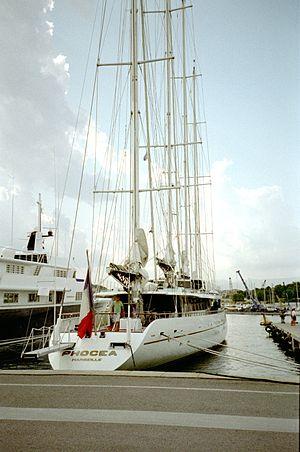
Le yacht de luxe le ""Phocéa"" dans le bassin de grande plaisance du port Vauban. Antibes, Alpes Maritimes, France."
Alain Colas, né le 16 septembre 1943 à Clamecy et disparu en mer le 16 novembre 1978 au large des Açores au Portugal lors de la première Route du Rhum, est un navigateur français. Il est notamment connu pour sa victoire dans la Transat anglaise 1972 ainsi que pour son record du tour du monde à la voile en solitaire en 1973, ces deux résultats obtenus sur Pen Duick IV rebaptisé Manureva. Par la suite, il est l'initiateur de la construction du grand monocoque Club Méditerranée avec lequel il termine cinquième de la Transat anglaise 1976.
Le Phocéa est un bateau de course transatlantique en solitaire, long de 72 mètres, pourvu de 1 000 m² de voilure sur quatre-mâts, construit pour le navigateur Alain Colas en 1976.